David Dubinsky

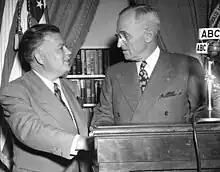
Dubinsky with Harry S. Truman

David Isaac Dobnievski was born February 22, 1892, in Brest, in what was then the Russian Empire (and is now Belarus), as the youngest of five boys and three girls. Dubinsky and his family moved to Łódź, Poland, shortly before he turned three. David's father, Bezalel Dobnievski, a religious Jew, owned a bakery, but limited himself to administrative tasks related to the enterprise. David's mother Shaina Wyshengrad died when he was eight, with his father remarrying a year and a half later. David worked from early childhood delivering bread from his father's bakery to local shops, while attending a Hebrew school, where he studied Polish, Russian, and Yiddish. He was later forced to leave a semi-private school he attended to take work in his father's bakery to replace a brother who had left abruptly.